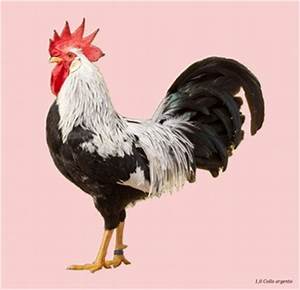
Label: chicken